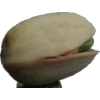
Label: pistachio